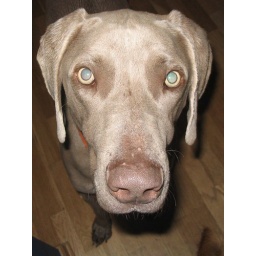
We sat this dog for a while. He's standing in this picture.